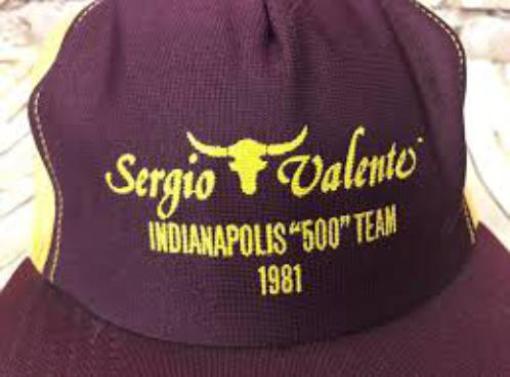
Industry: Clothes